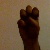
The image shows a hand gesture representing the letter 'E' in Indian Sign Language.